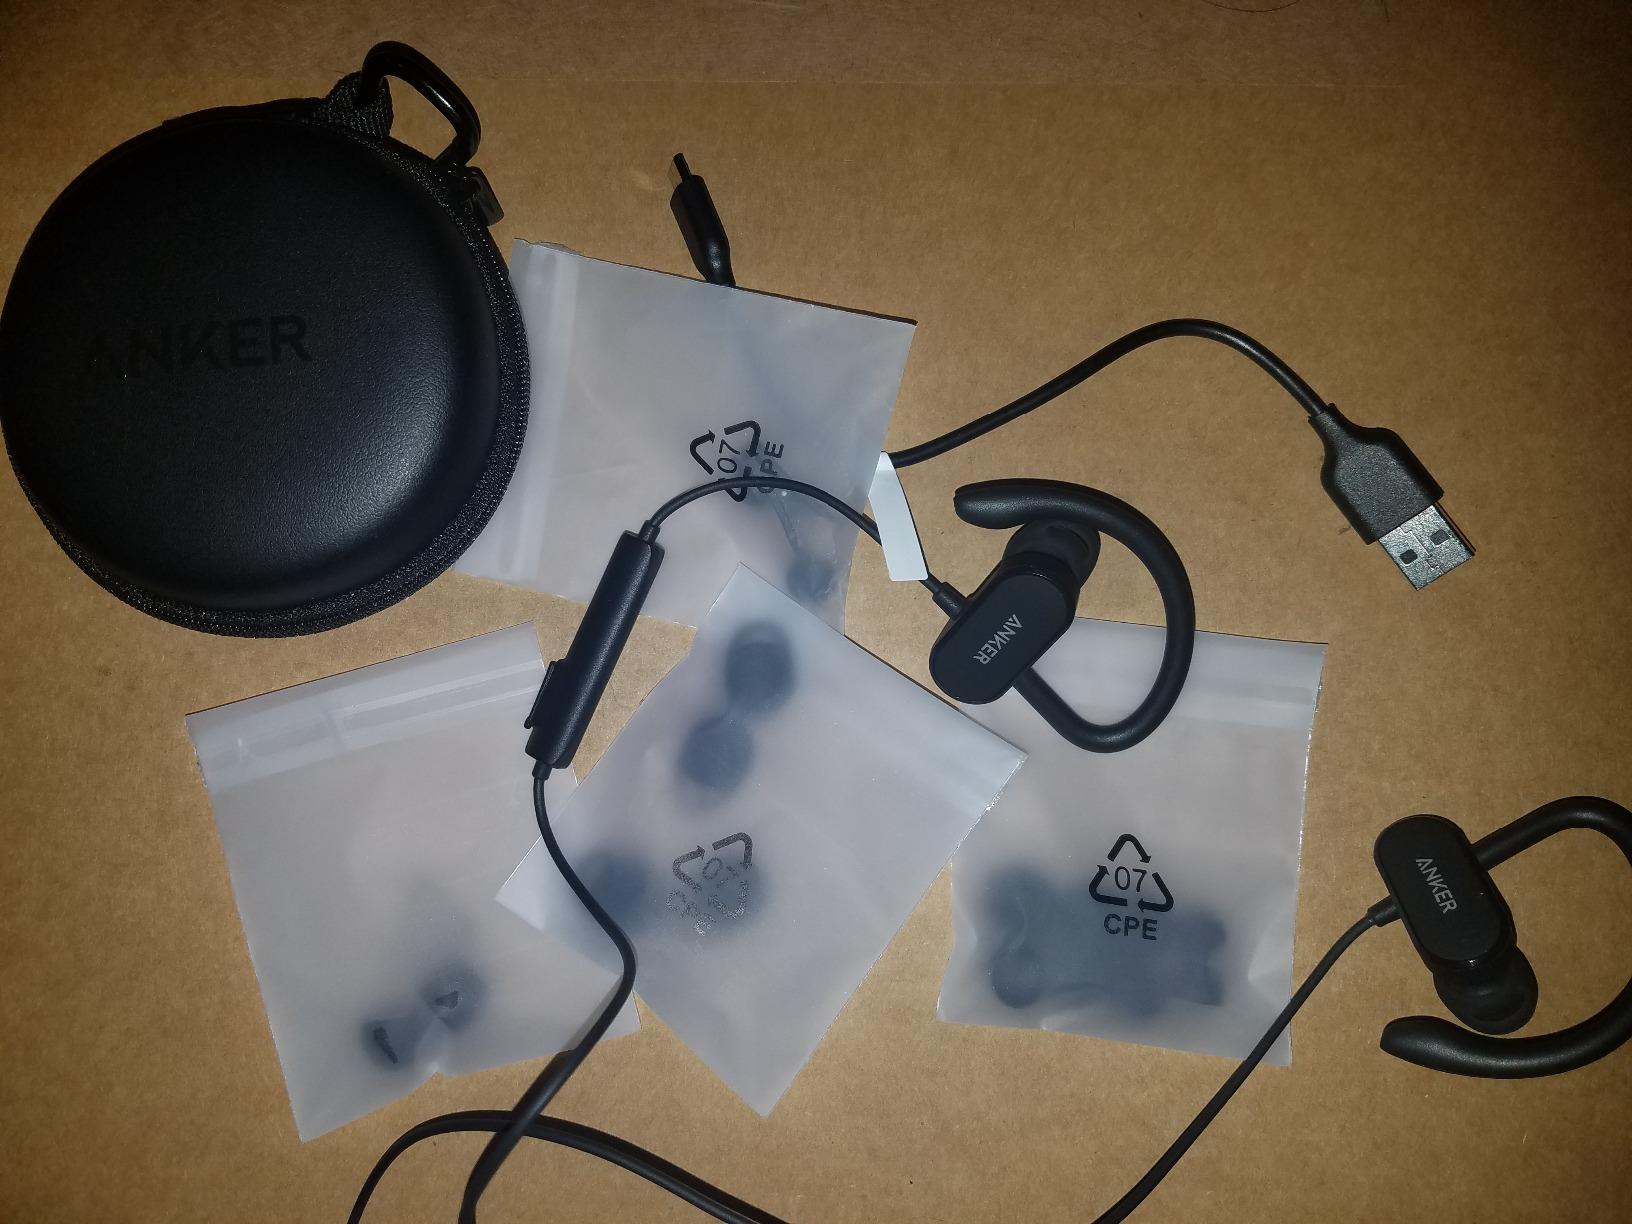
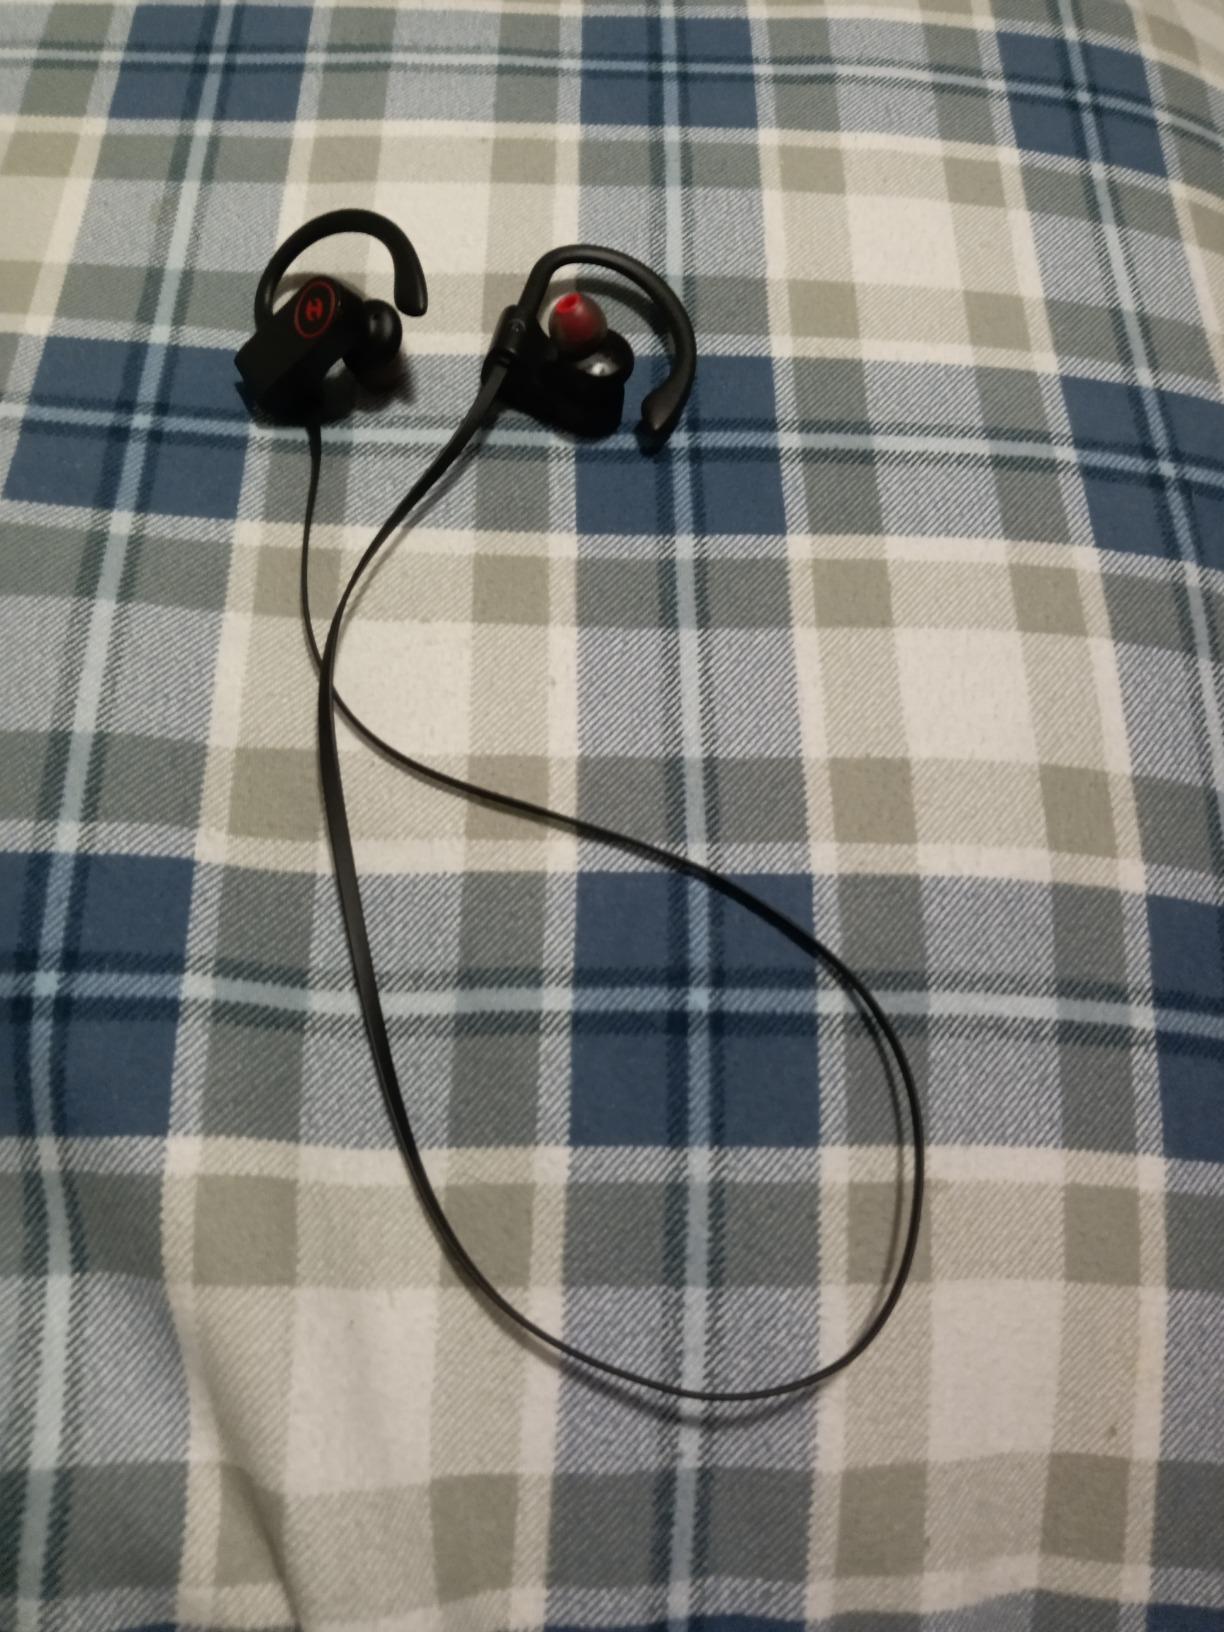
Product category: headphones
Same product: no